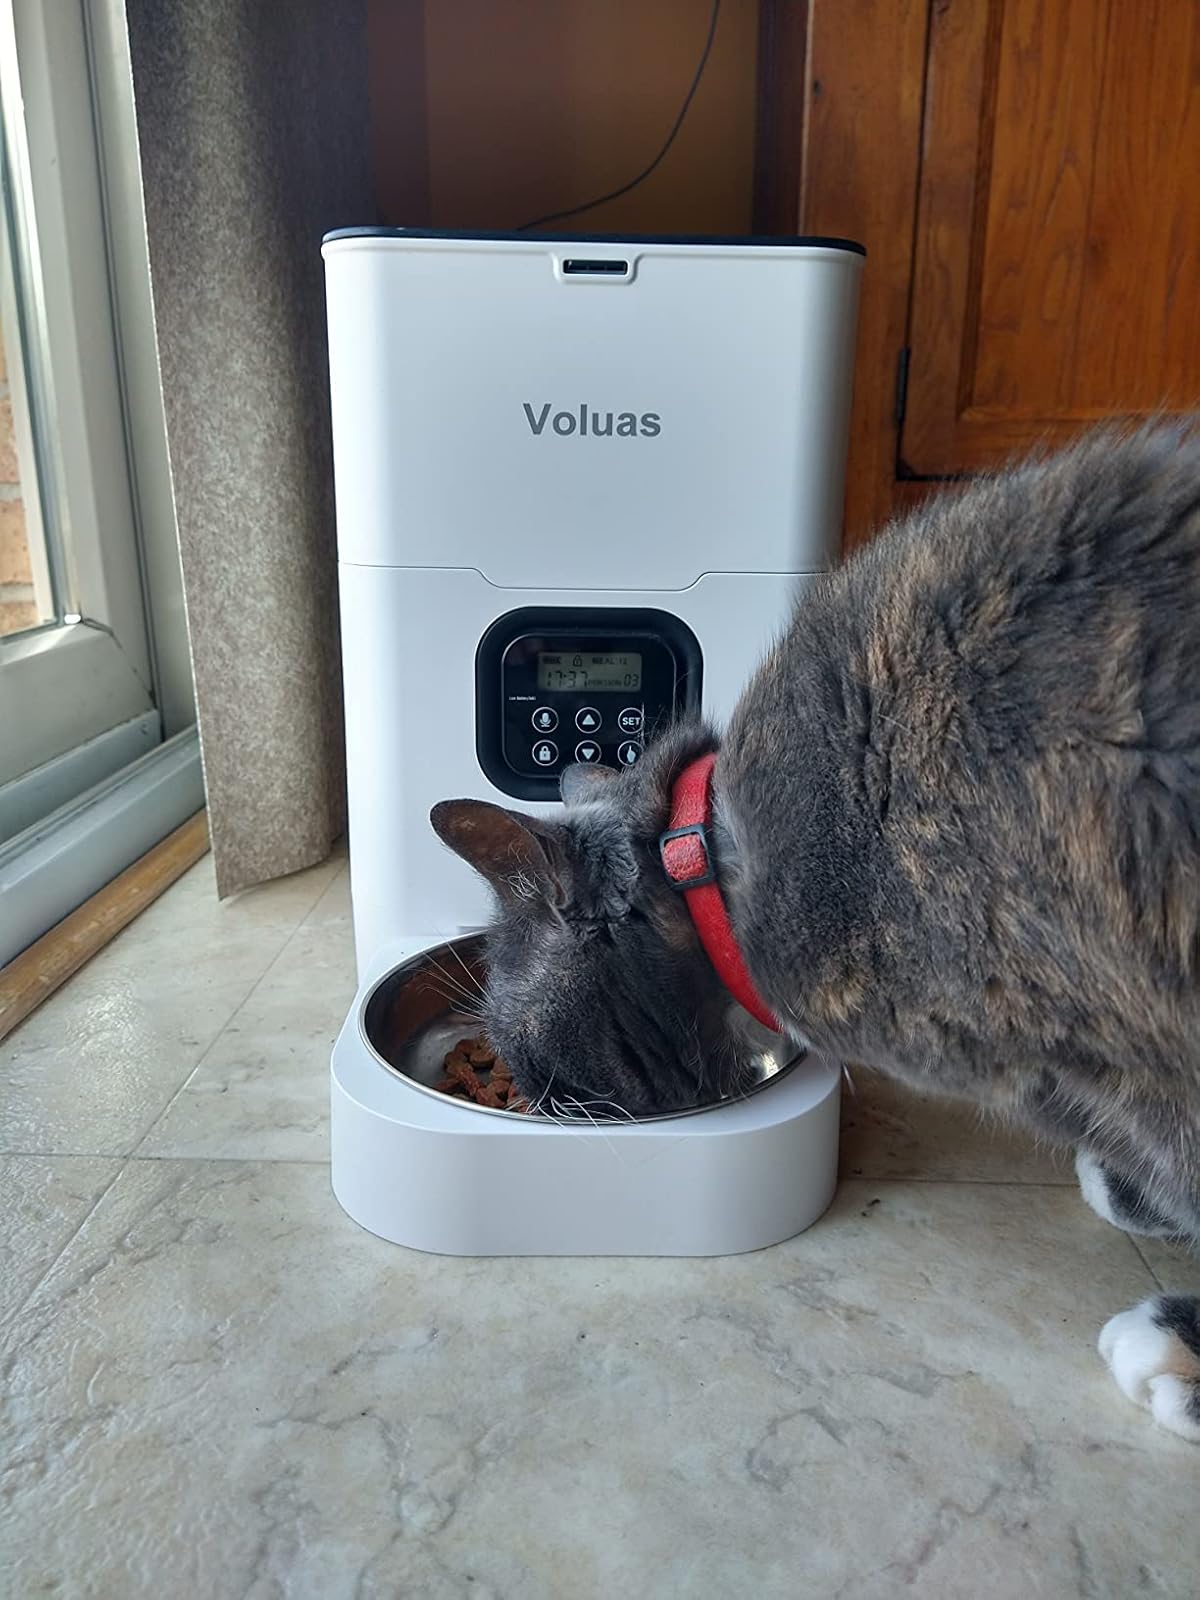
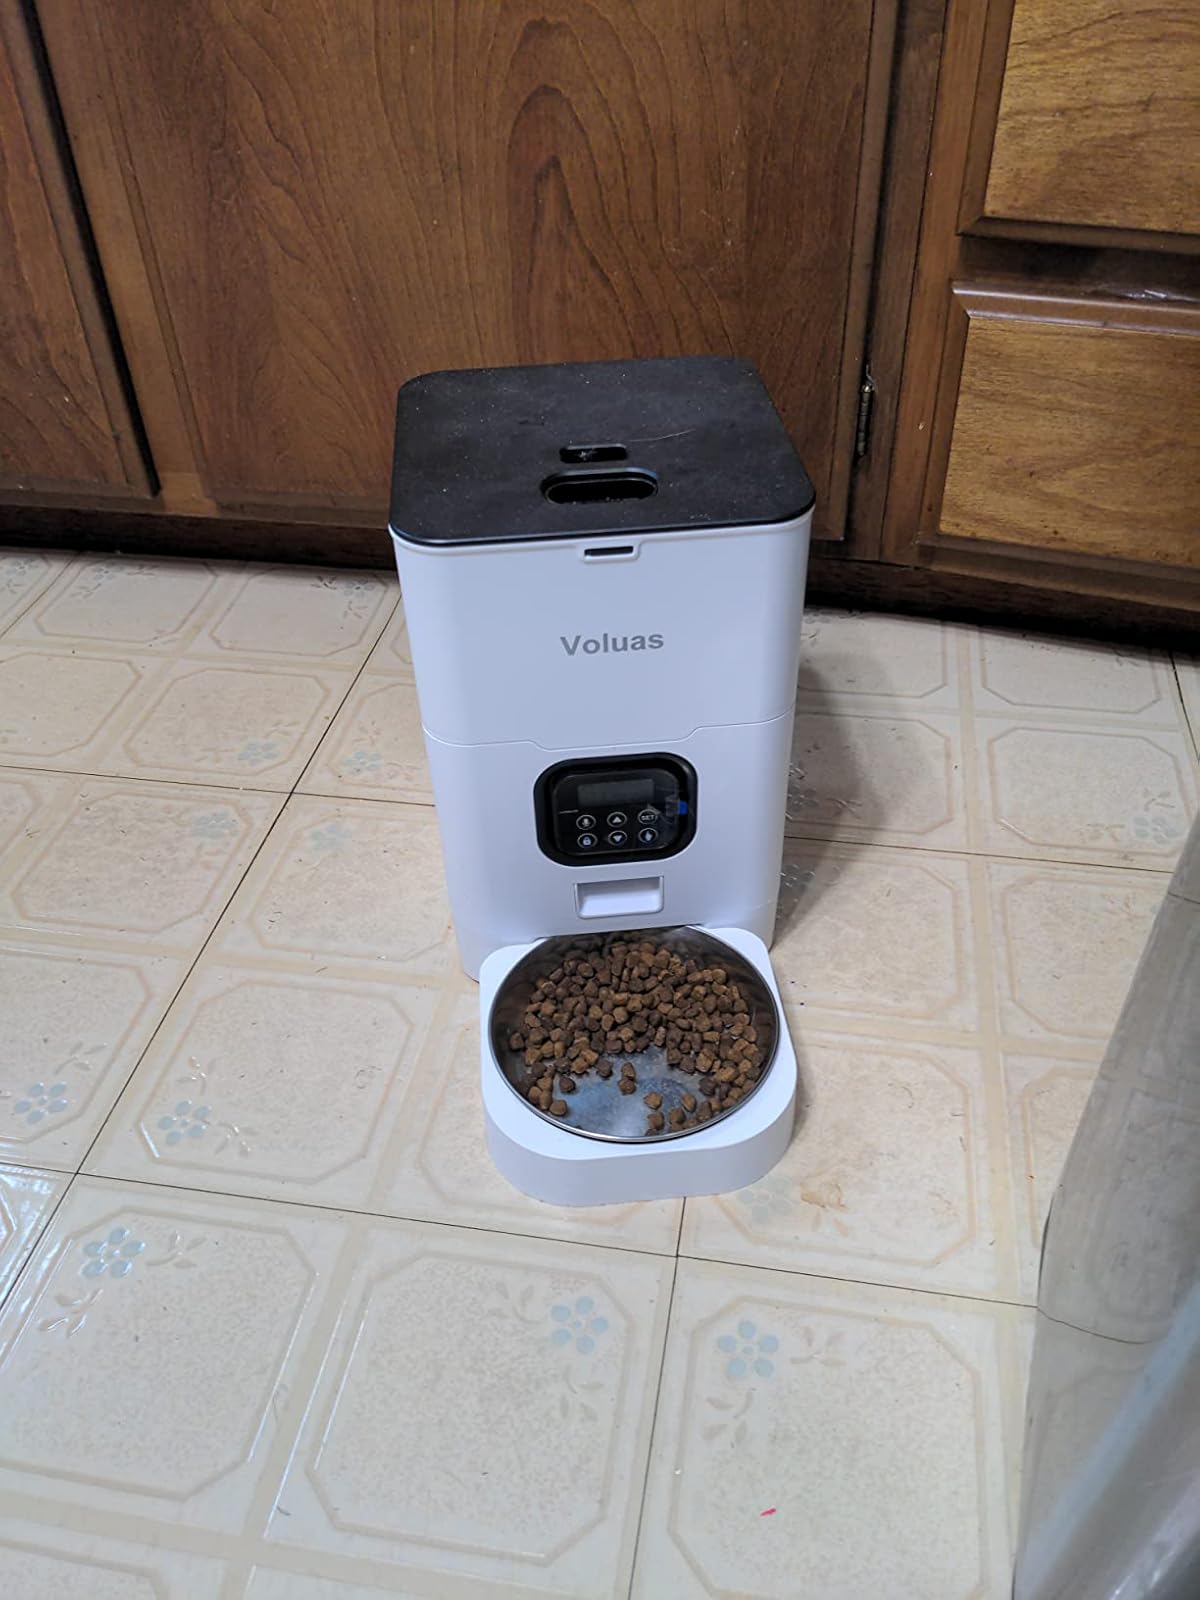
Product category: items_feeder
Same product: yes